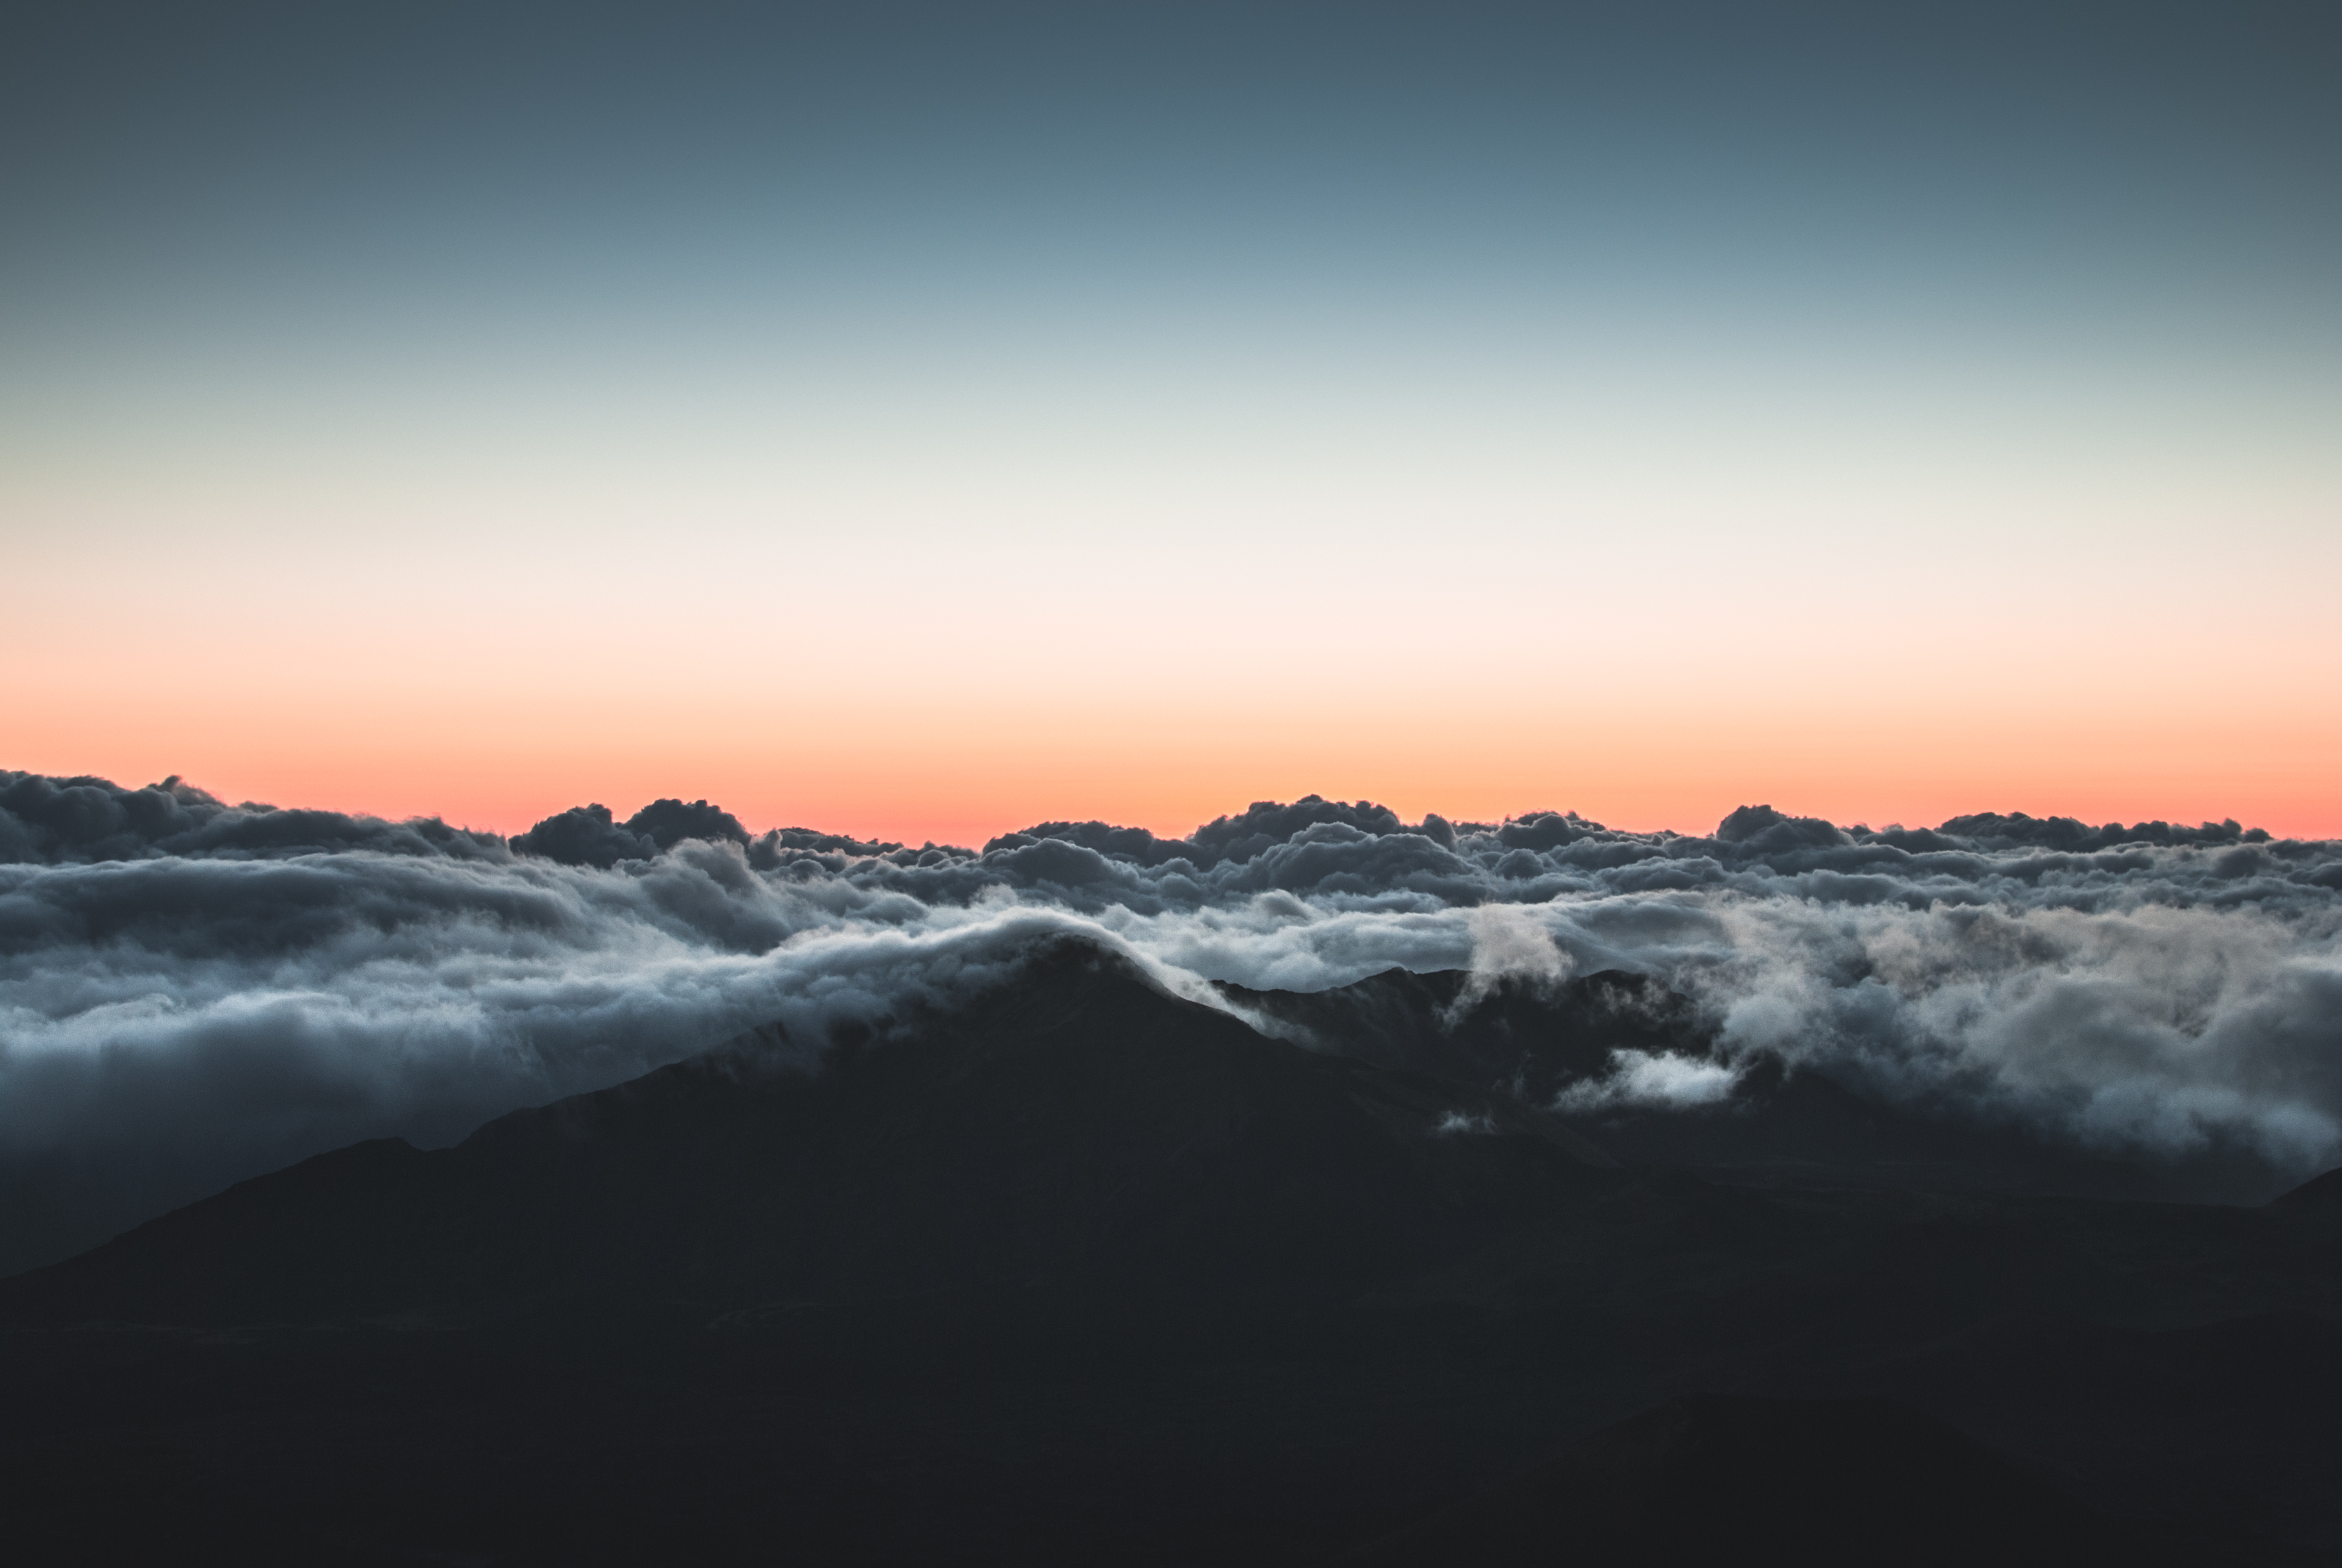
sea, horizon, mountain, snow, cloud, sky, sun, fog, sunrise, sunset, mist, sunlight, morning, hill, wave, dawn, atmosphere, mountain range, dusk, evening, weather, clouds, atmospheric phenomenon, mountainous landforms, geological phenomenon, over the clouds